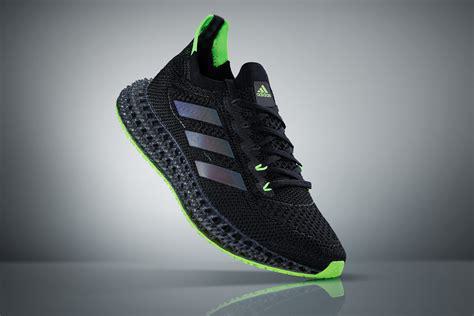
Brand: Adidas
Model: 4D